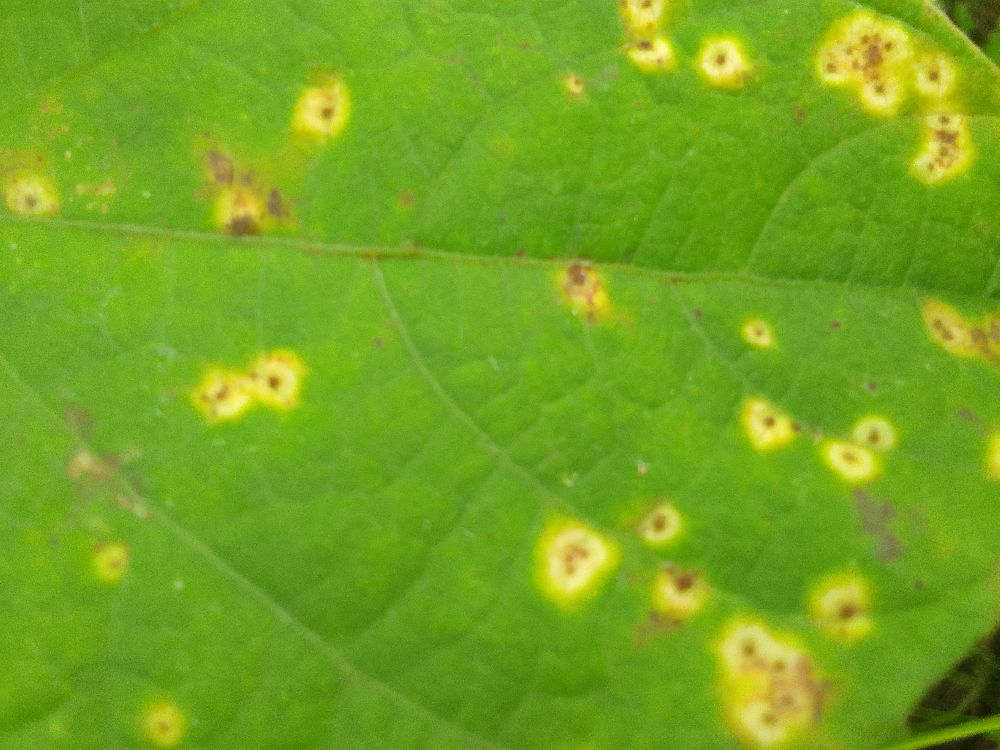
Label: rust